Kevin De Cock

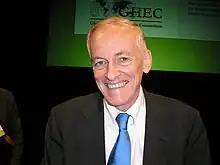

Kevin M. De Cock, M.D., F.R.C.P. (UK), D.T.M. & H., is Director of the U.S. Centers for Disease Control and Prevention’s (CDC) country mission in Kenya. He has previously served as the team lead for CDC response to Ebola in Liberia, as Director of the CDC Center for Global Health, and as Director of the CDC Division of HIV/AIDS Prevention, Surveillance, and Epidemiology. Dr. De Cock additionally served as the Director of the World Health Organization (WHO) Department of HIV/AIDS from 2006 to 2009, overseeing all of WHO's work related to HIV/AIDS focusing on initiatives to assist low- and middle-income countries in scaling up their treatment, prevention, care, and support programs.